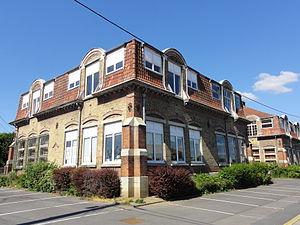
Écoles des cités de la Fosse Notre Dame de la Compagnie des mines d'Aniche, Waziers, Nord, Nord-Pas-de-Calais, France.
La fosse Notre-Dame, également orthographiée Notre Dame, de la Compagnie des mines d'Aniche est un ancien charbonnage du Bassin minier du Nord-Pas-de-Calais, situé à Waziers. Les travaux de fonçage commencent en 1856, lorsque la fosse Gayant toute proche commence à produire. La fosse Notre-Dame commence à produire en 1860. La fosse est riche et productive d'après Émile Vuillemin, qui précise en 1878 que la fosse a produit 1 465 000 tonnes de houille depuis sa mise en service.